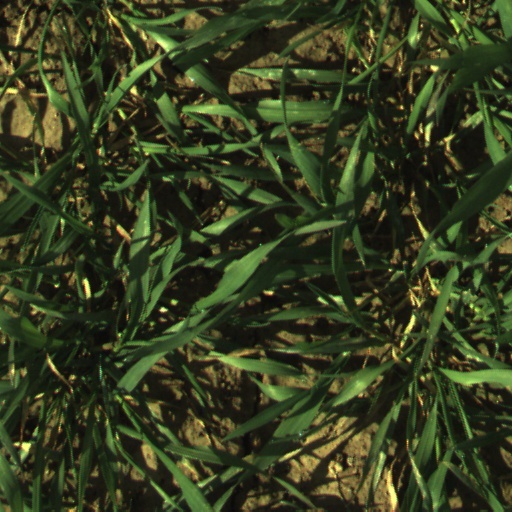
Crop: wheat